Edmund L. Gruber

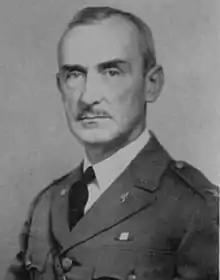
From the April 1942 edition of "Assembly" magazine

Edmund Louis "Snitz" Gruber (November 11, 1879 – May 30, 1941) was an artillery officer and general in the United States Army who also gained popularity as composer of military music. He served as Commandant of the Command and General Staff College from October 1940 to May 1941.